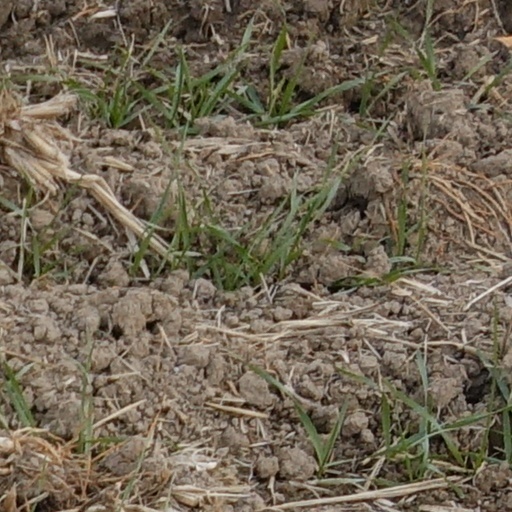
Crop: wheat